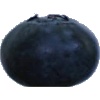
Label: Blueberry 1